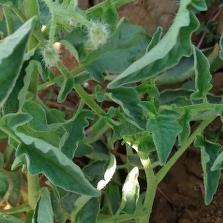
Crop: Tomato
Condition: virosis-d